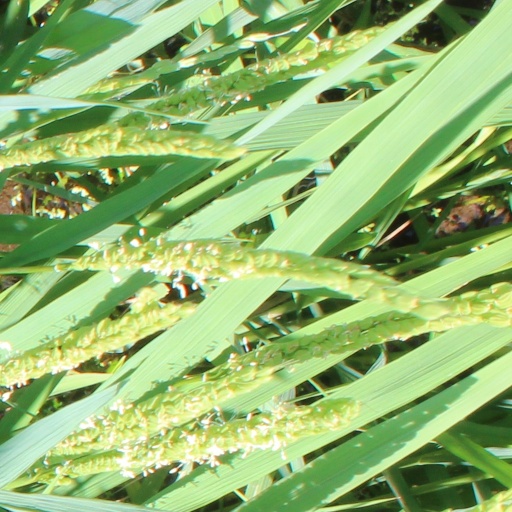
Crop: rice